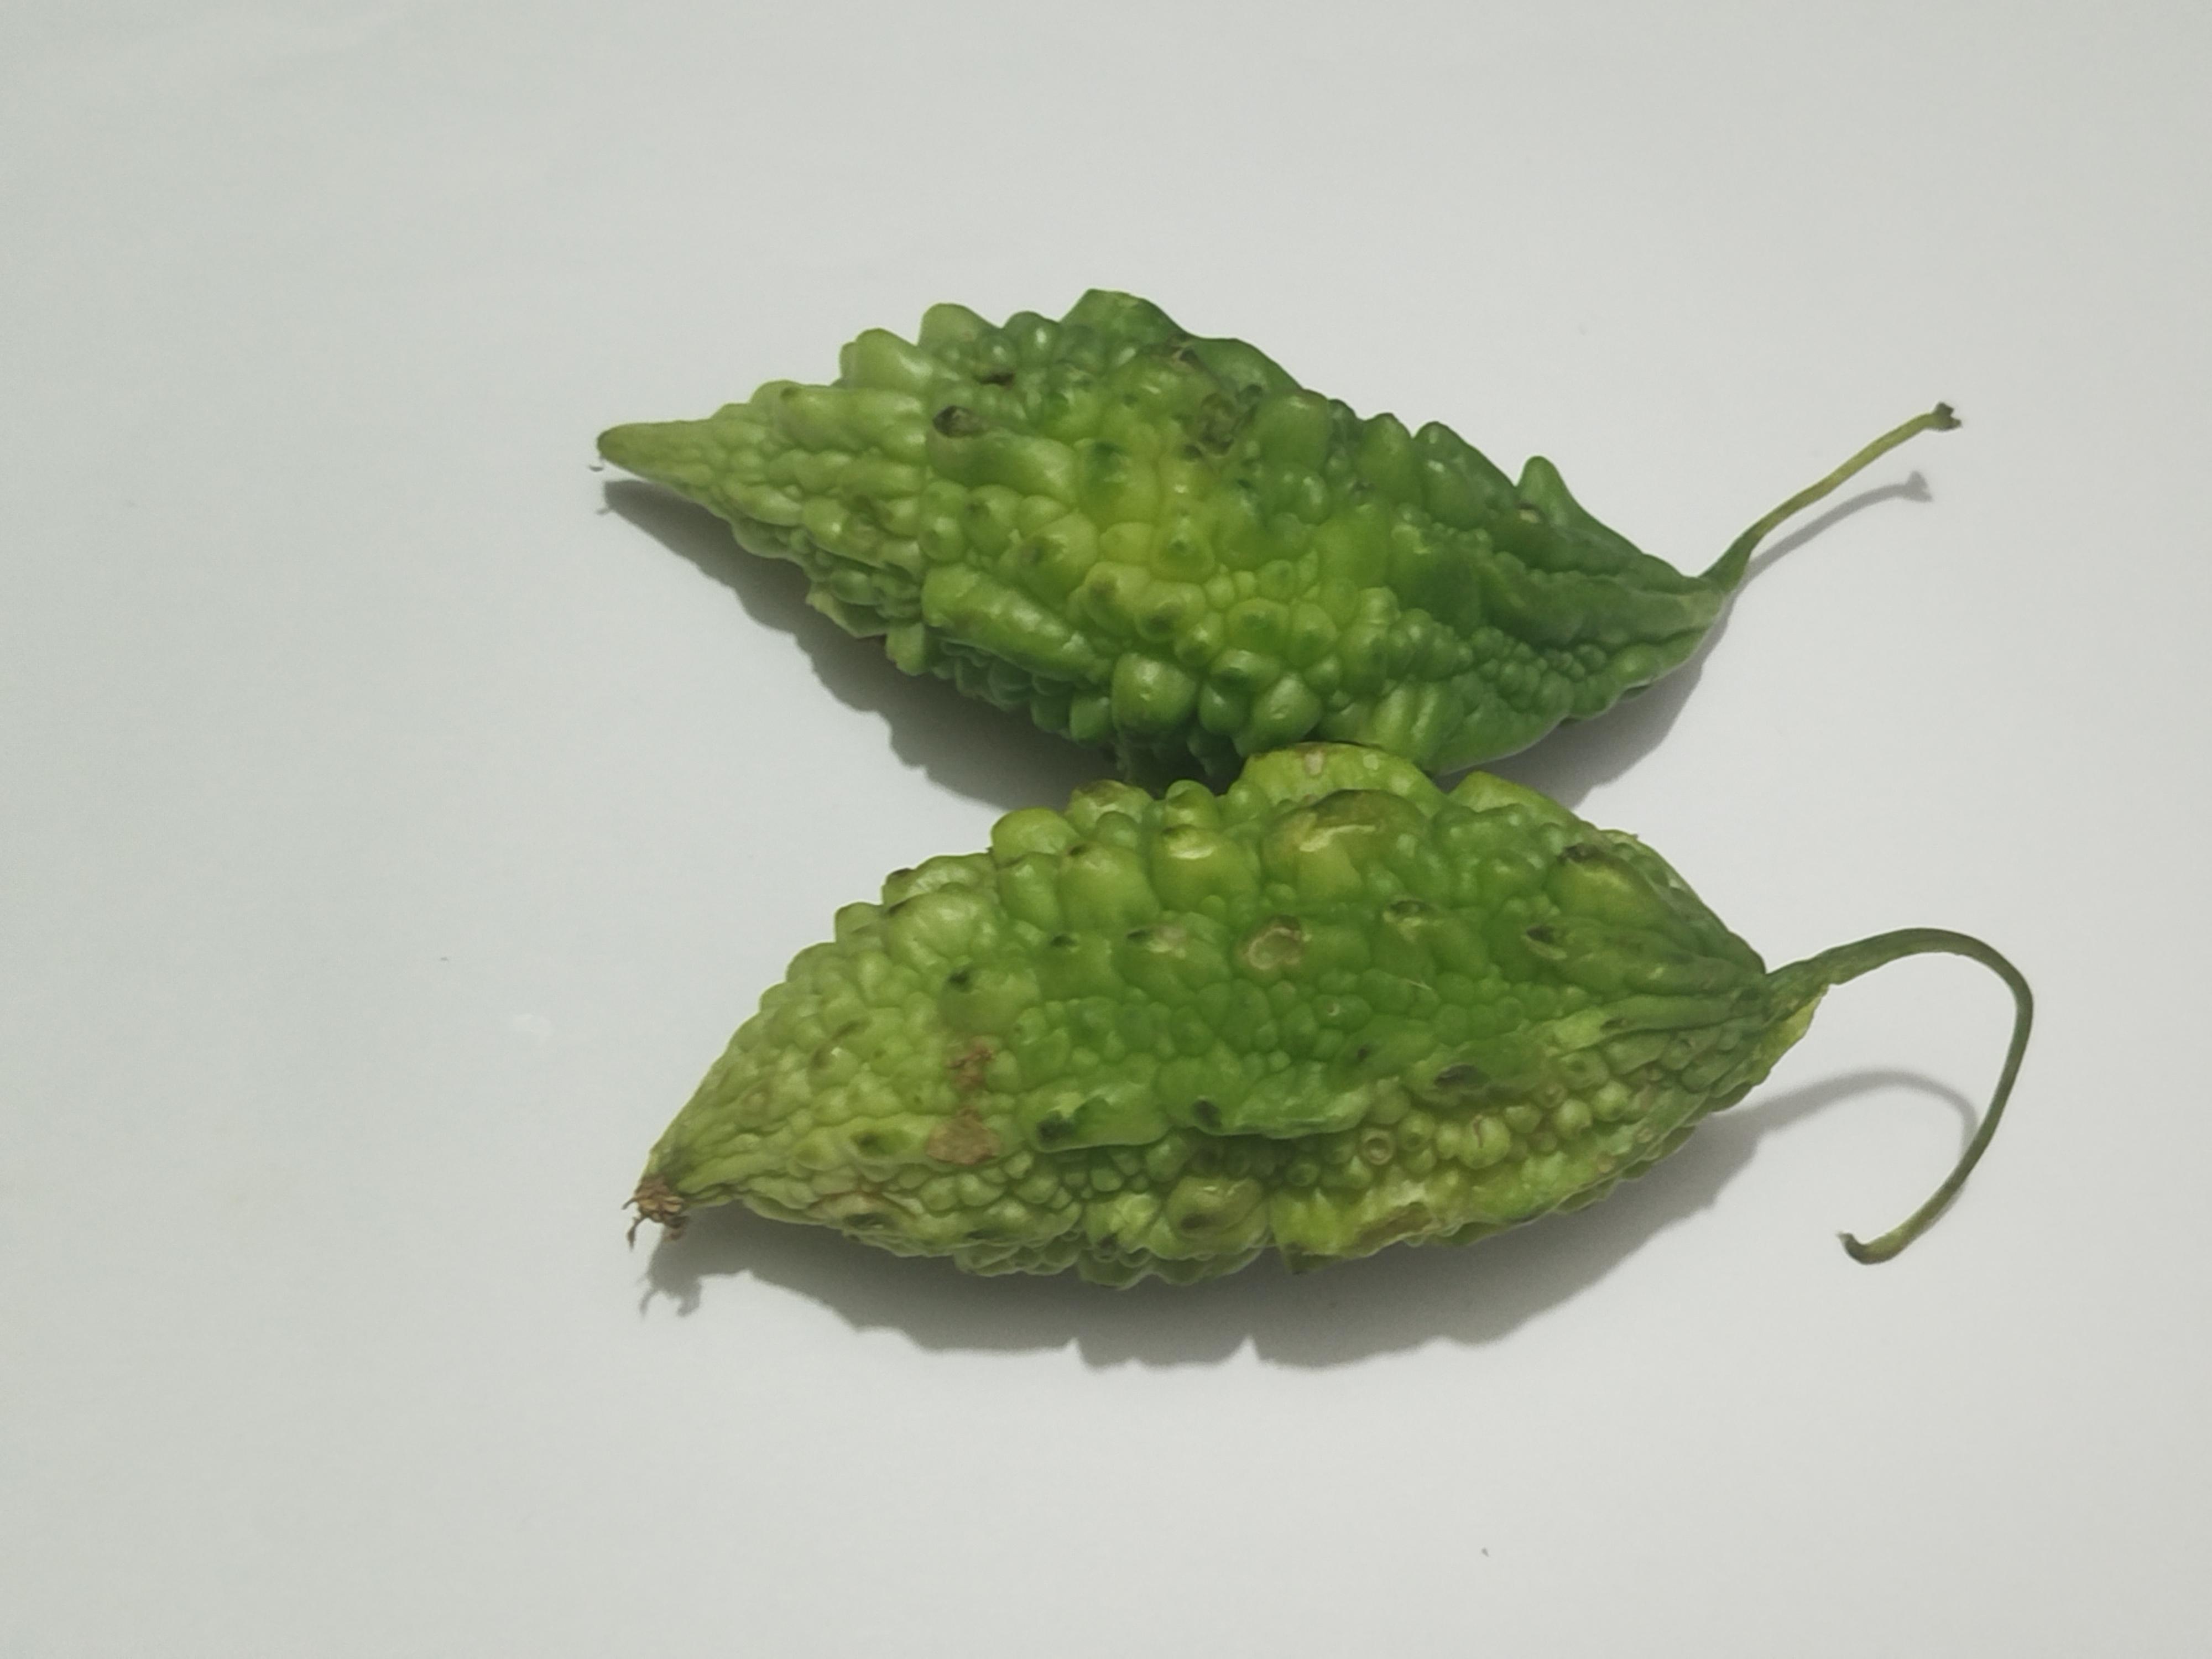
Label: Bitter melon